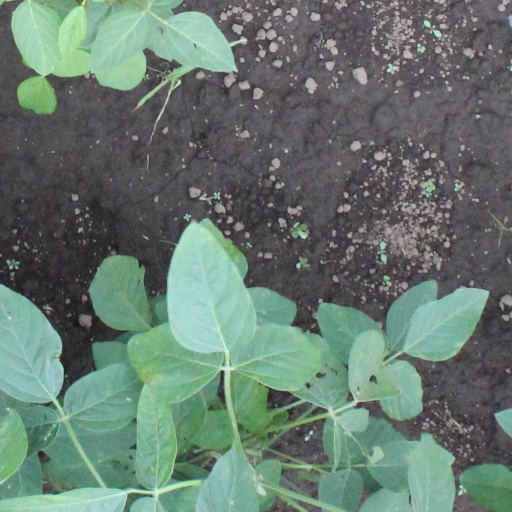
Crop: soybean